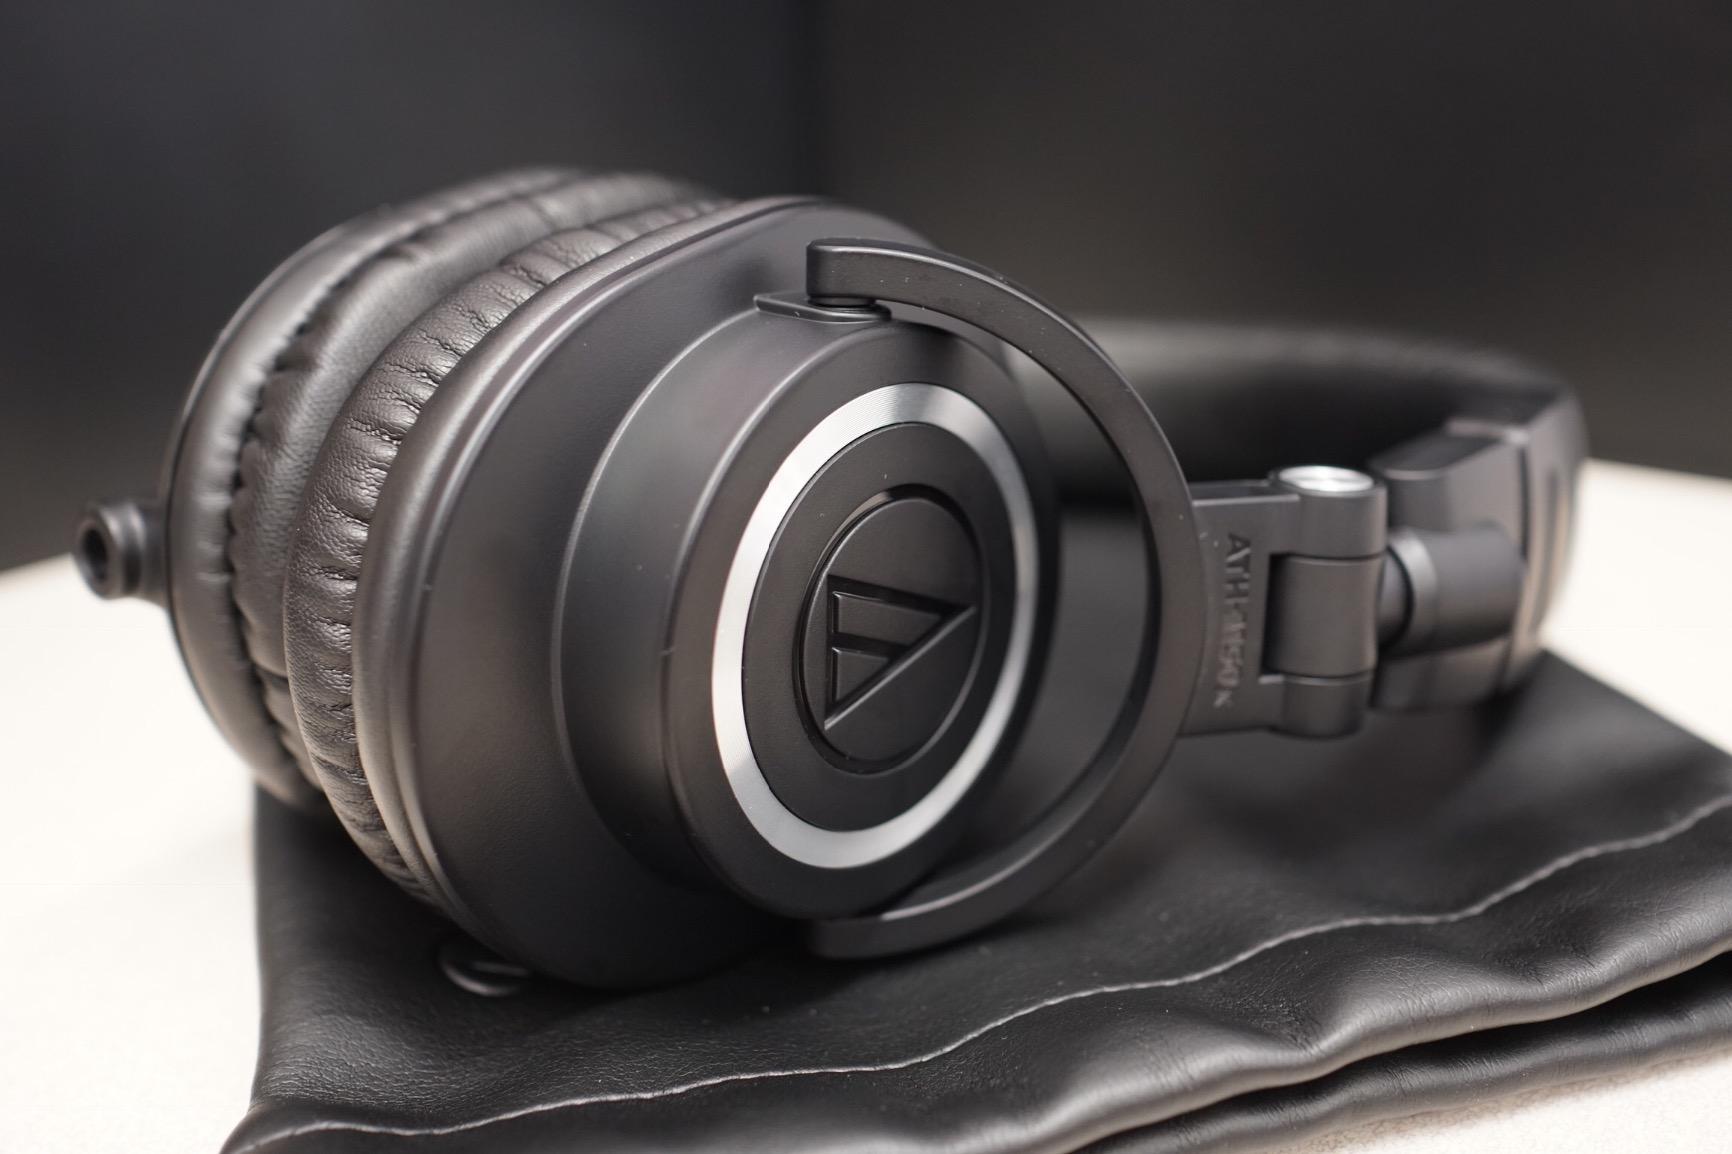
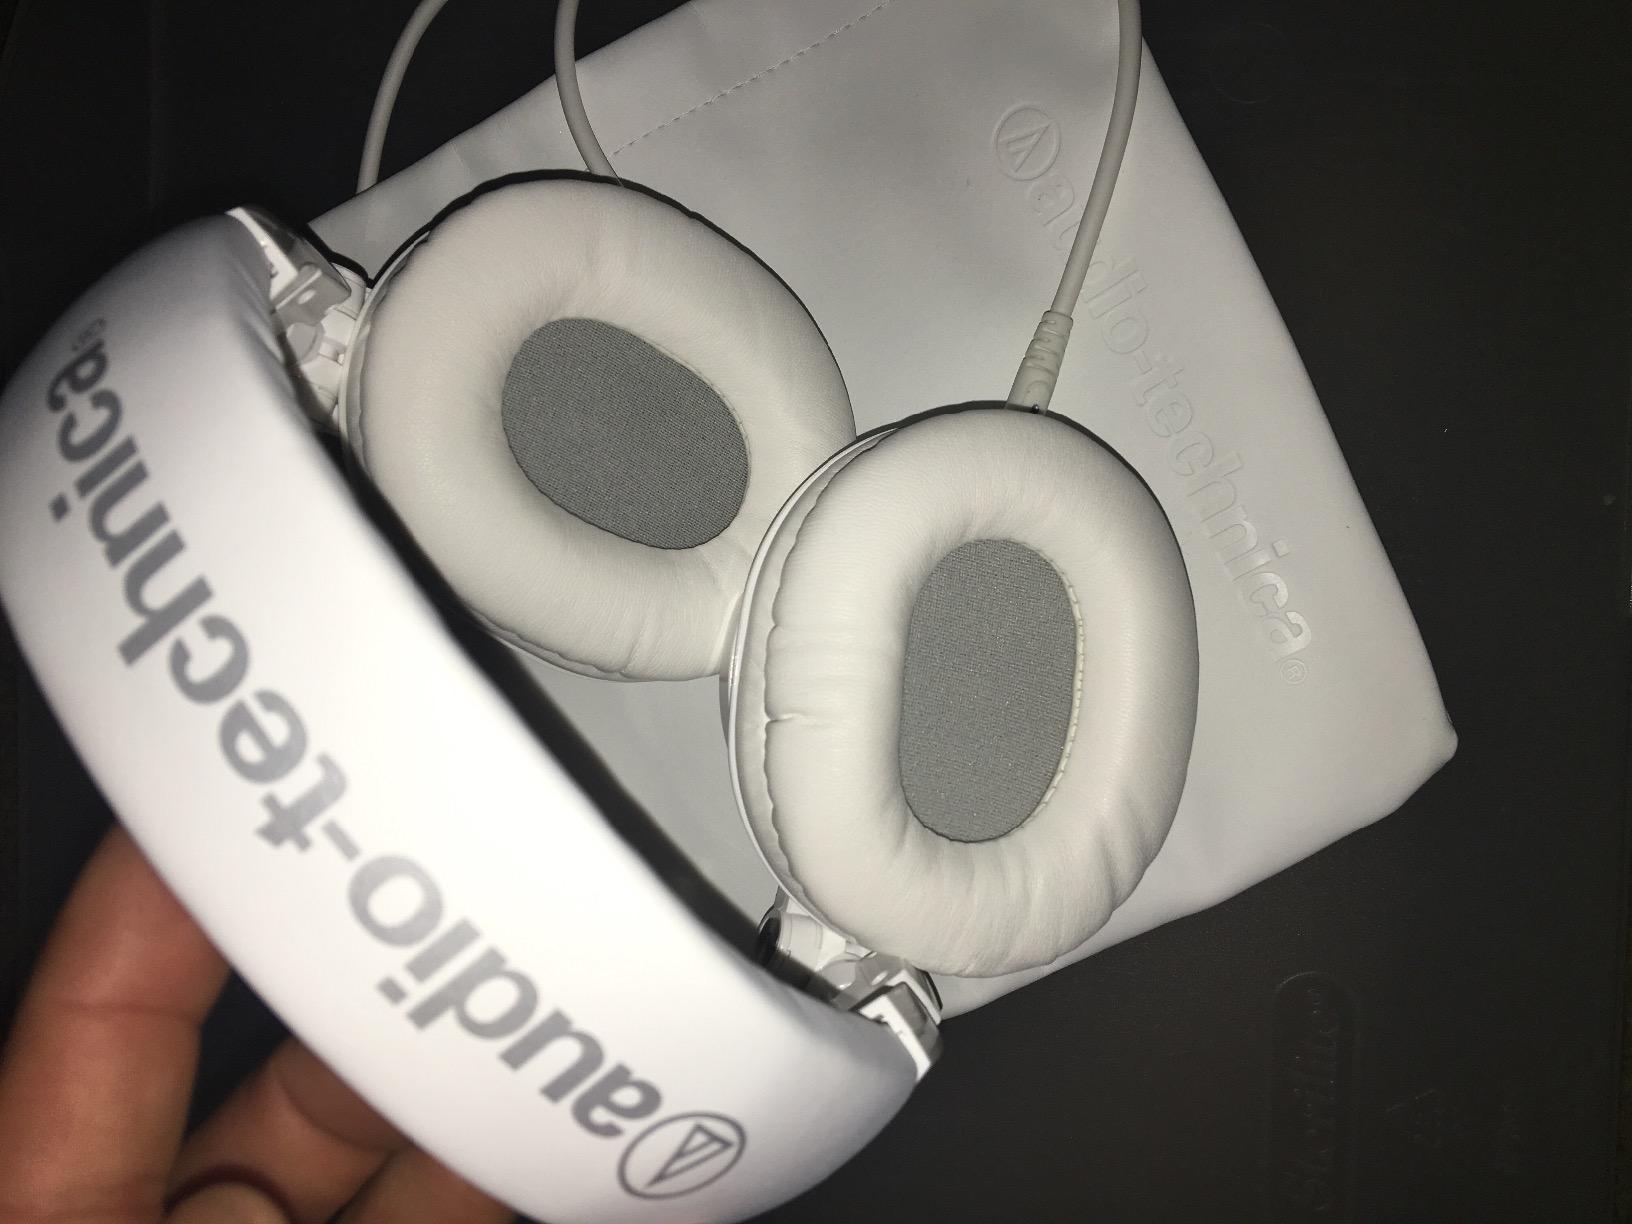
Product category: headphones
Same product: no